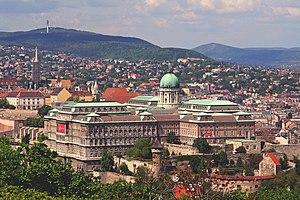
Le quartier Vár est un quartier de Budapest, situé dans le 1ᵉʳ arrondissement. Il s'agit de l'un des sites les plus visités de la ville, notamment en raison de son patrimoine globalement bien sauvegardé. Le secteur est équipé d'un péage urbain qui permet d'y limiter la circulation. Sa trame viaire est caractérisée par d'étroites ruelles bordées de vieilles maisons colorées bourgeoises d'époque médiévale.